Eliza Orzeszkowa

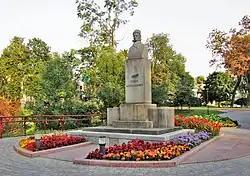
Monument to Eliza Orzeszkowa in Grodno, Belarus

In 1905, together with Henryk Sienkiewicz and Leo Tolstoy, Orzeszkowa was nominated for the Nobel Prize in Literature. The prize was awarded to Sienkiewicz. According to official records of the Nobel Prize committee, the idea of dividing the prize was rejected as an act of disparagement, and only the latter ended up as the laureate.